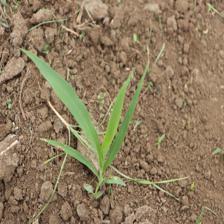
Label: Sorghum